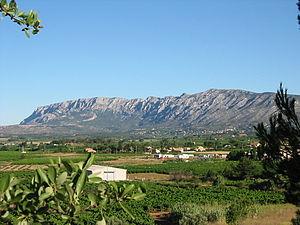
La géographie des Bouches-du-Rhône consiste en l'étude du territoire du département français des Bouches-du-Rhône, dans la région Provence-Alpes-Côte d'Azur. Il est délimité par la Durance au nord, le Petit-Rhône à l'ouest, les massifs de la montagne Sainte-Victoire et de Sainte-Baume à l'est et la mer Méditerranée au sud. Composé de haute montagne comme le pic de Bertagne à 1045 m d'altitude.